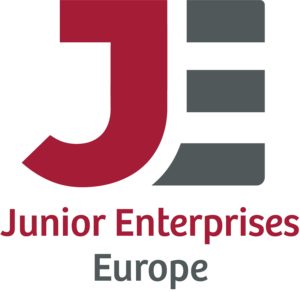
Logo de la Confédération Européenne des Junior-Entreprises
L'European Confederation of Junior Enterprises, communément appelée Junior Enterprises Europe est une association qui tente de regrouper l'ensemble des fédérations et confédérations nationales de Junior-Entreprises en Europe.